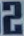
Number: 2